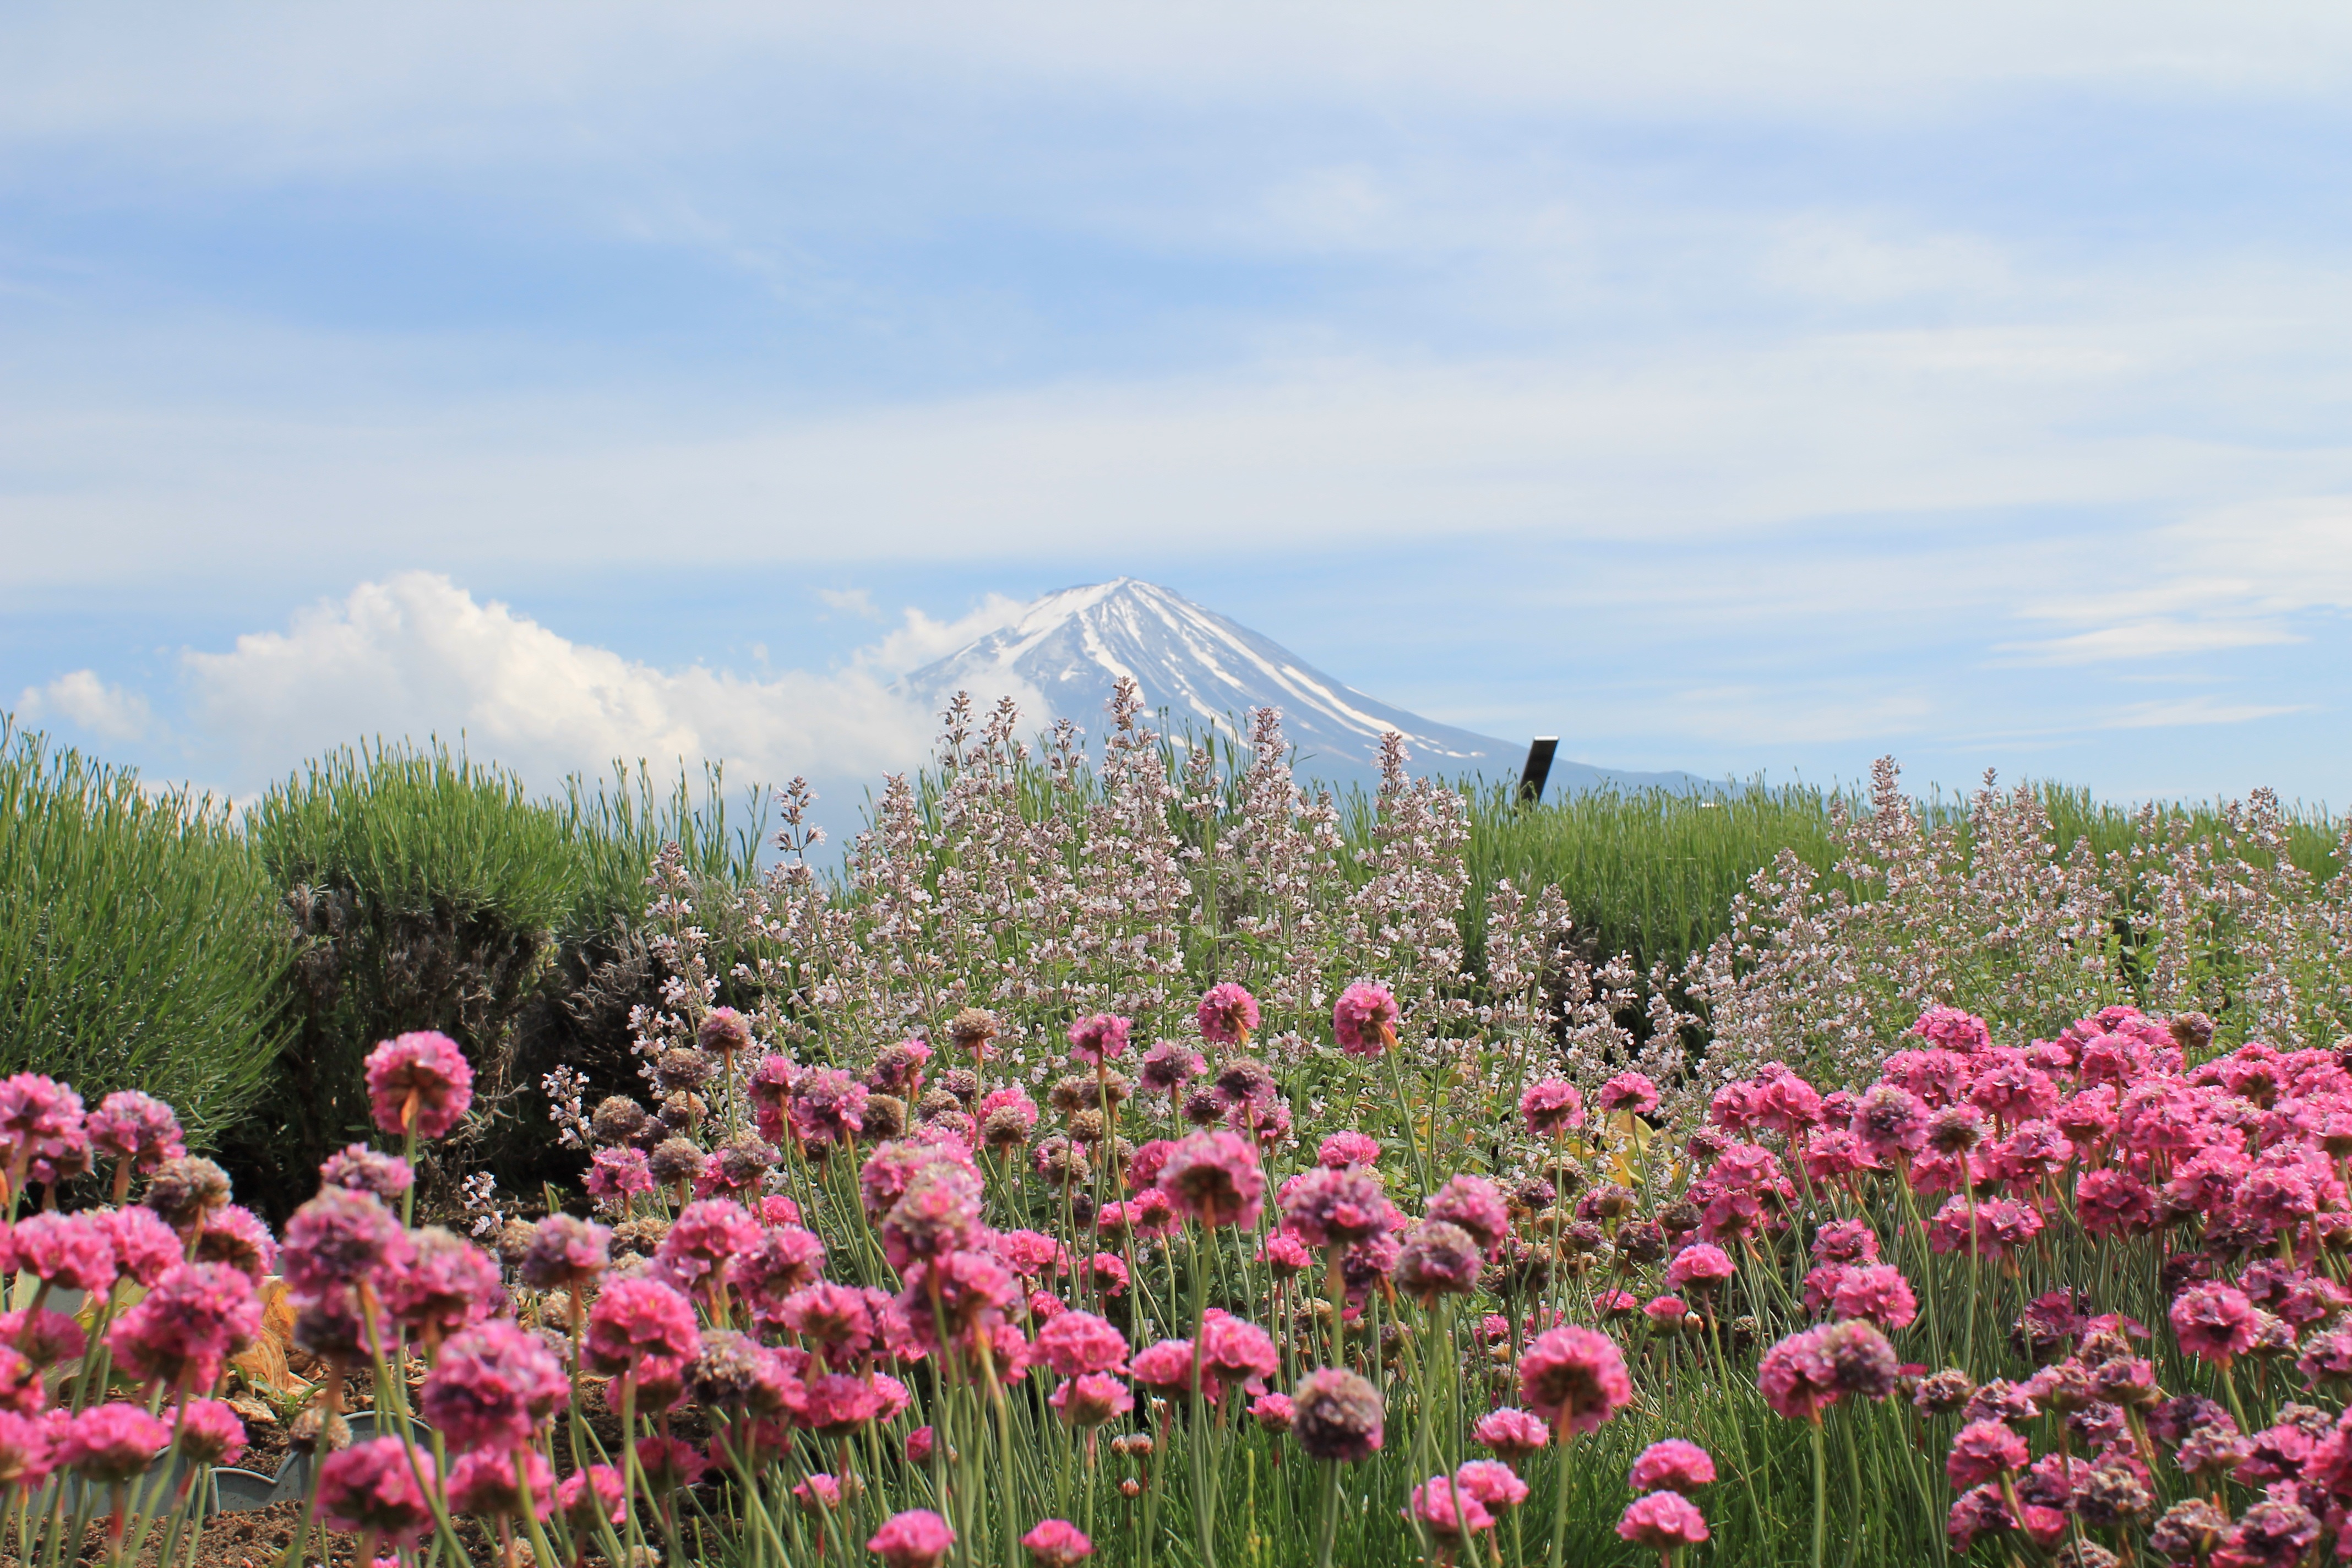
nature, grass, blossom, mountain, plant, sky, field, farm, meadow, prairie, flower, spring, park, asia, japan, flora, wildflower, mount fuji, wild flowers, grassland, shrub, wallpaper, spring flowers, fujisan, rural area, flowering plant, fuji san, land plant